British Somaliland

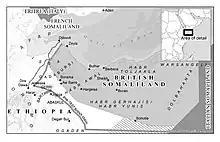
Map of British Somaliland

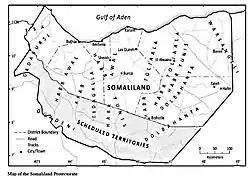
Map of the British Somaliland Protectorate.

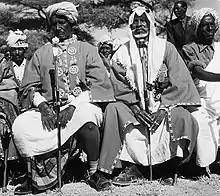
Sultans of the Isaaq clan in Hargeisa, Somaliland

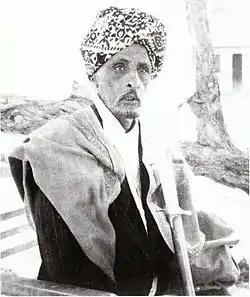
Mohamoud Ali Shire Sultan of the Warsangali clan

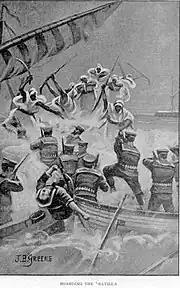
Somali warriors board British naval batilla

In the late 19th century, the United Kingdom signed agreements with the Gadabuursi, Issa, Habr Awal, Garhajis, Arap, Habr Je'lo and Warsangeli clans establishing a protectorate.